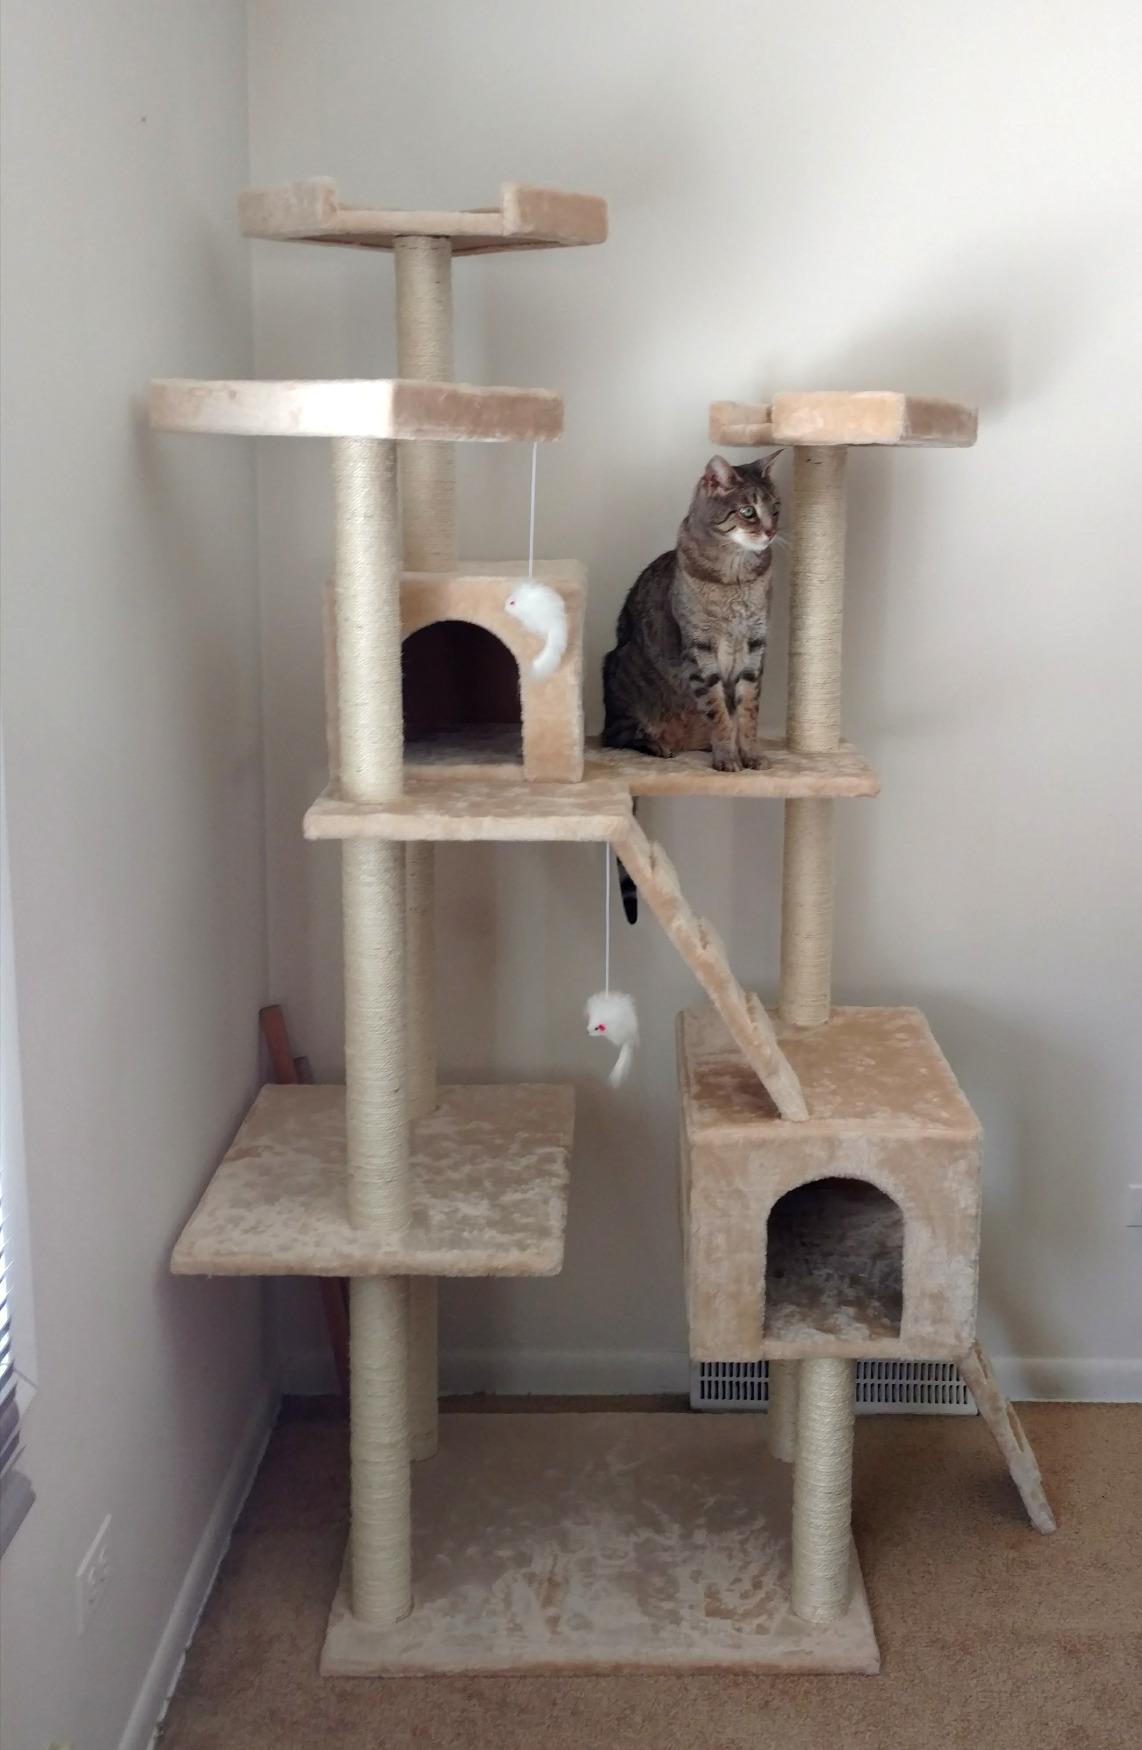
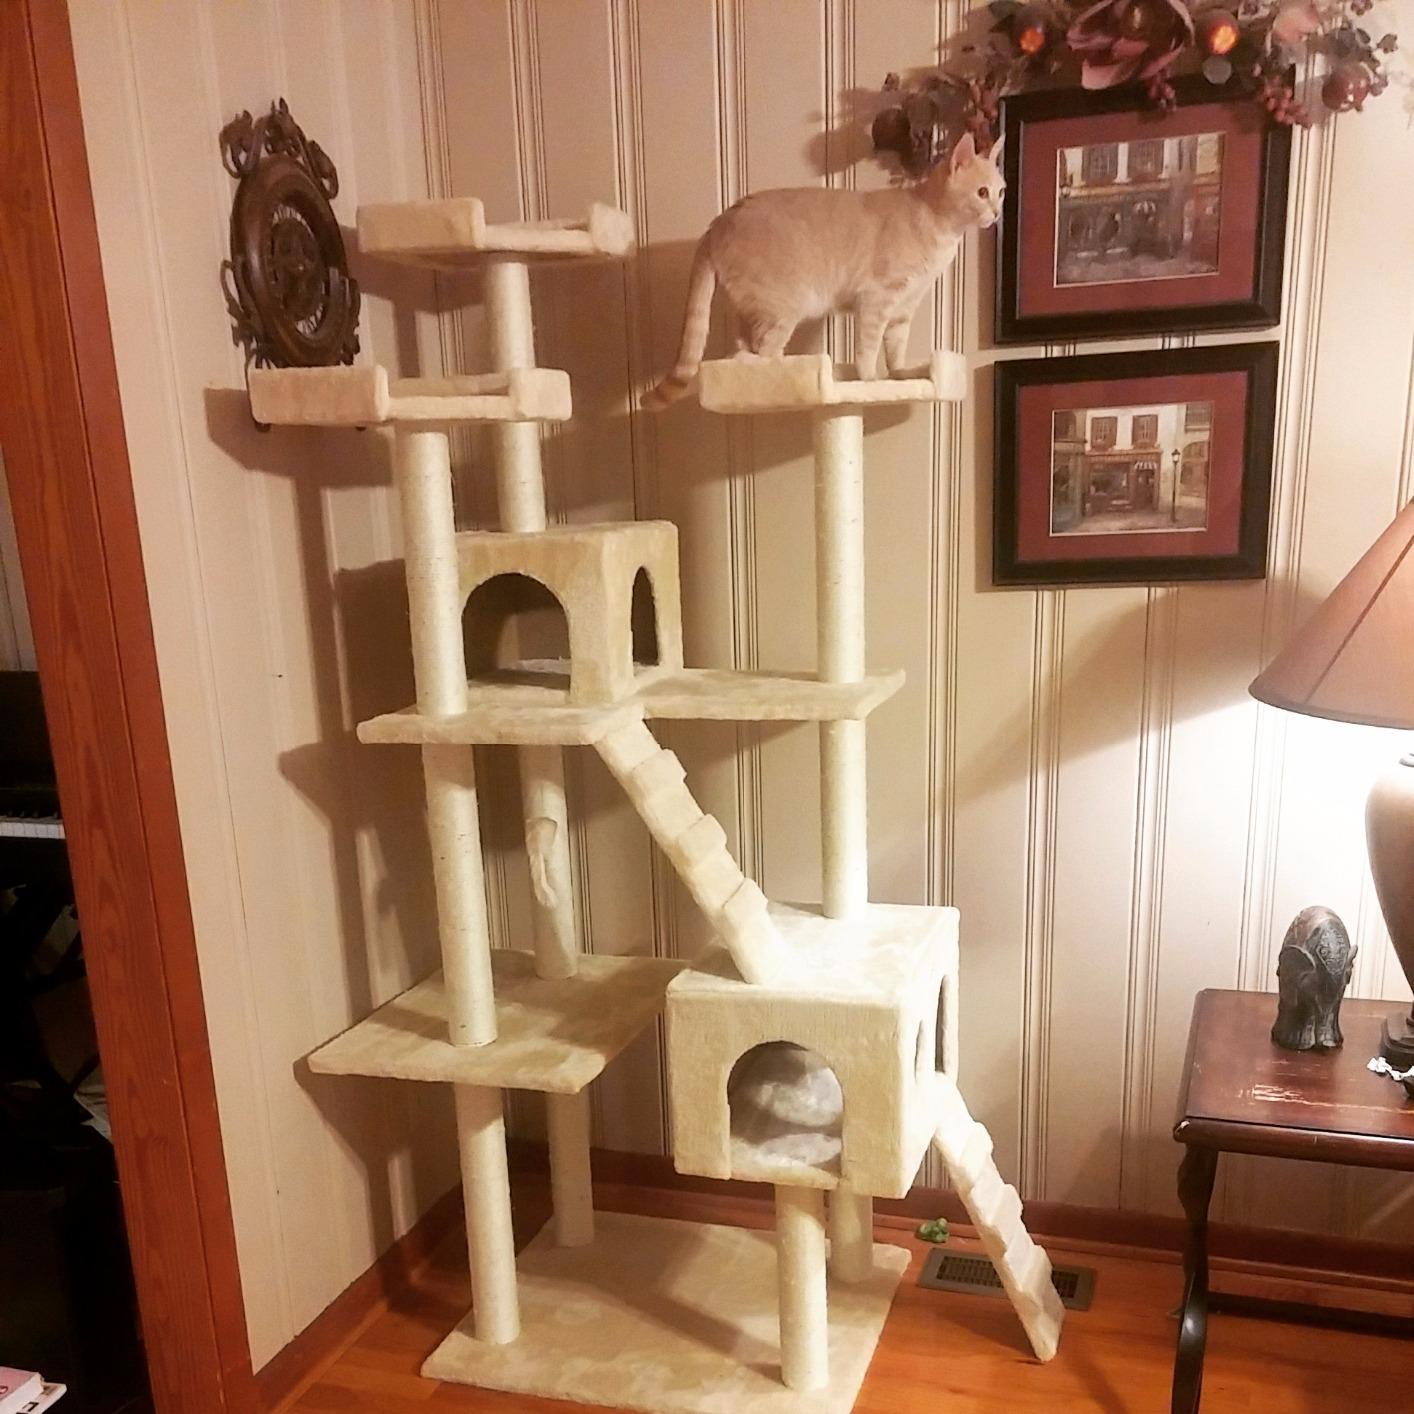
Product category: items_cat tree
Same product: yes